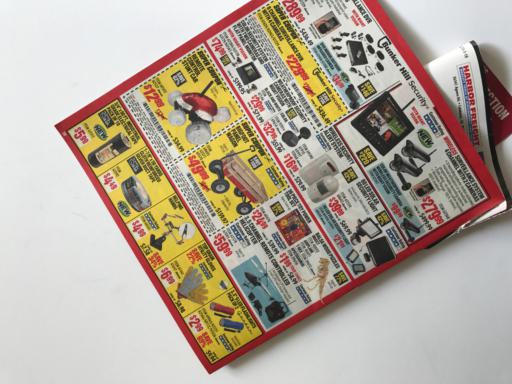
Label: paper